Baculites

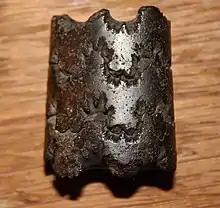
Holotype of "Baculites ovatus" Say, 1820 from the Navesink Formation in Atlantic Highlands, New Jersey.

The shell morphology of "Baculites" with slanted striations or ribbing, similarly slanted aperture, and more narrowly rounded to acute keel-like venter points to its having had a horizontal orientation in life as an adult. This same type of cross section is found in much earlier nautiloids such as "Bassleroceras" and "Clitendoceras" from the Ordovician period, which can be shown to have had a horizontal orientation. In spite of this, some researchers have concluded that Baculites lived in a vertical orientation, head hanging straight down, since lacking an apical counterweight, movement was largely restricted to that direction. More recent research, notably by Gerd Westermann, has reaffirmed that at least some "Baculites" species in fact lived in a more or less horizontal orientation.